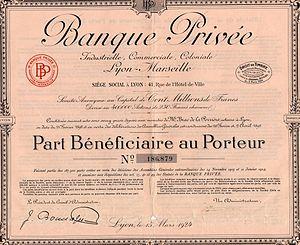
privée 1917
La famille Bonnasse est une famille de banquiers qui fondent et exploitent successivement quatre établissements bancaires privés, essentiellement marseillais, entre 1825 et 1983.